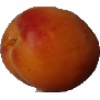
Label: apricot